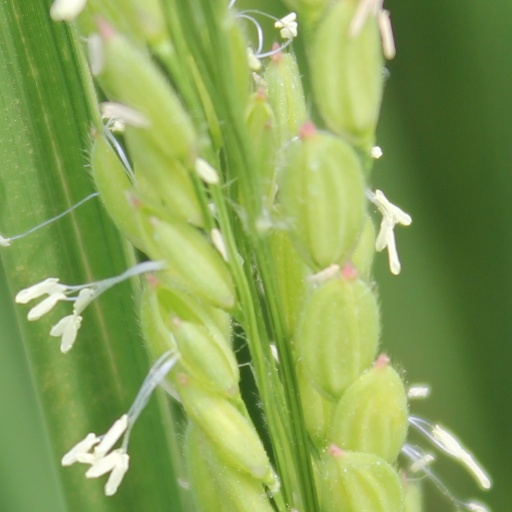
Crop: rice